Kansas City Water Department Building

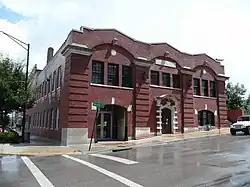

The Kansas City Water Department Building in Kansas City, Missouri is a building from 1904. It was listed on the National Register of Historic Places in 1994.